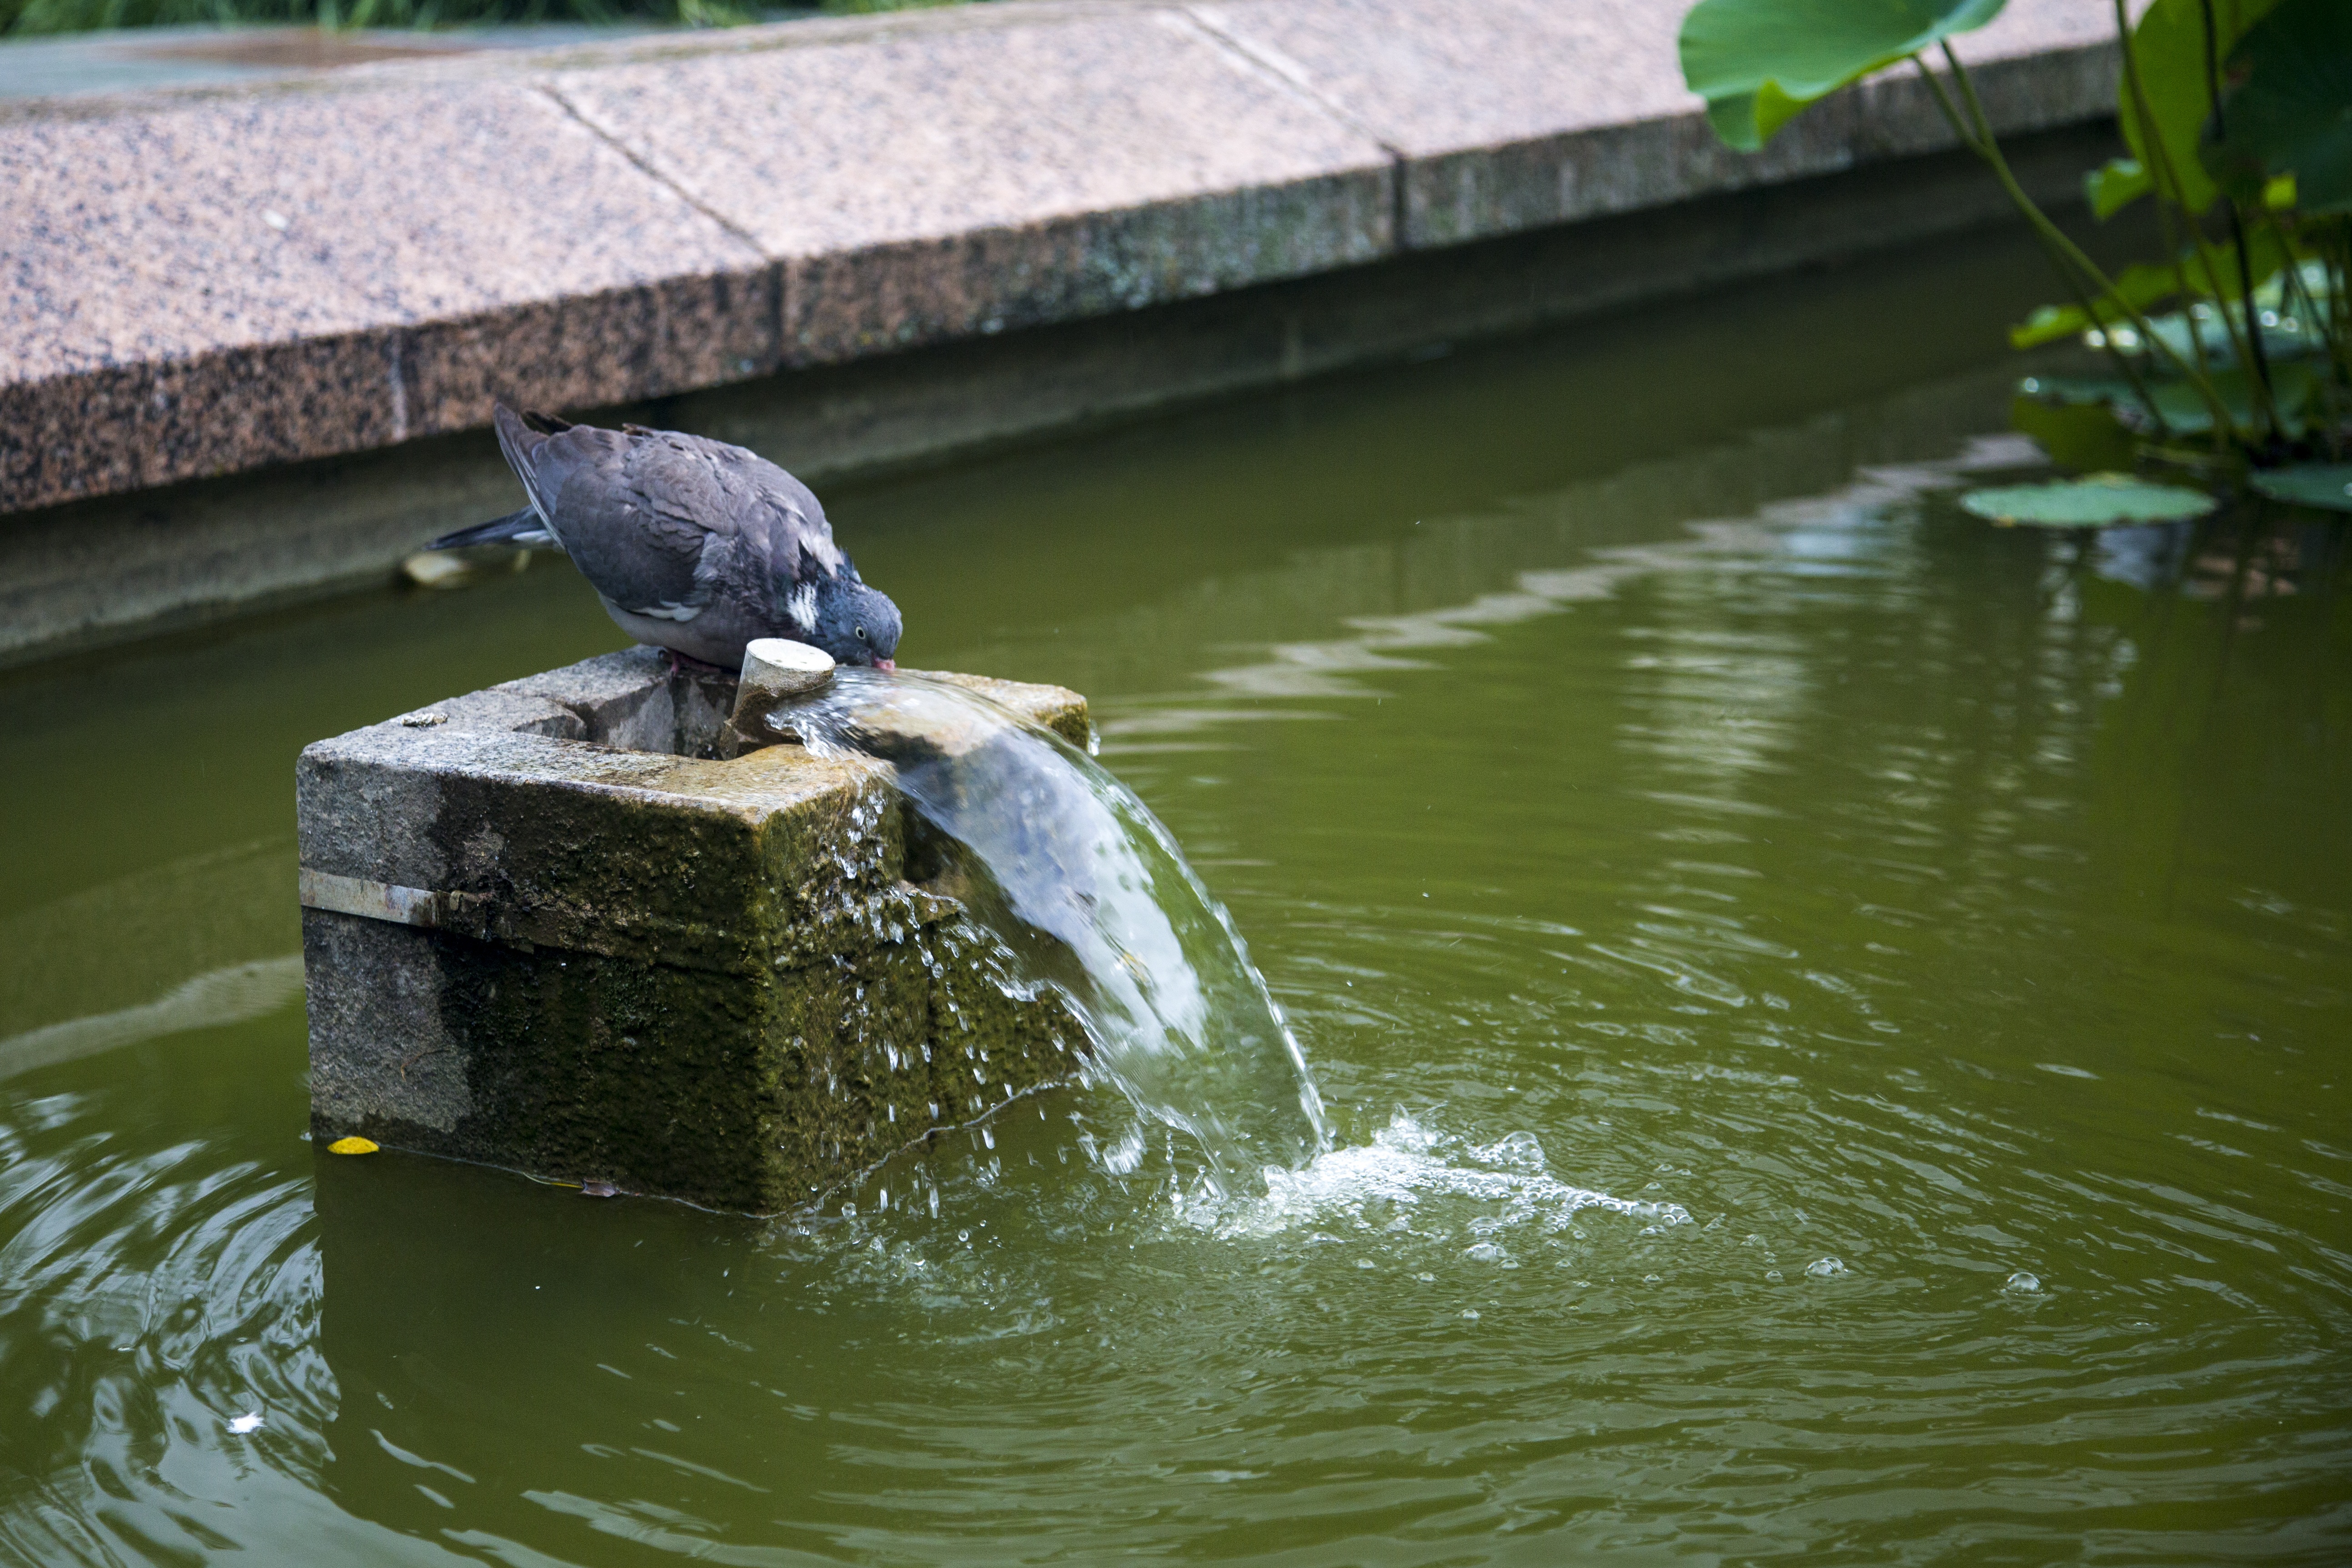
water, bird, pond, wildlife, zoo, pet, green, reflection, water flow, pigeon, fountain, water feature, drink water